Armillary sphere

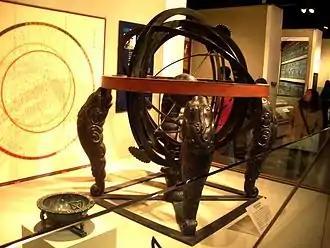
Korean celestial globe

In its simplest form, consisting of a ring fixed in the plane of the equator, the "armilla" is one of the most ancient of astronomical instruments. Slightly developed, it was crossed by another ring fixed in the plane of the meridian. The first was an equinoctial, the second a solstitial armilla. Shadows were used as indices of the sun's positions, in combinations with angular divisions. When several rings or circles were combined representing the great circles of the heavens, the instrument became an armillary sphere.